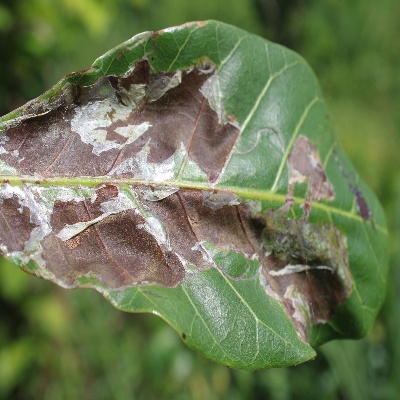
Crop: Cashew
Condition: leaf miner